Daniel Maslany

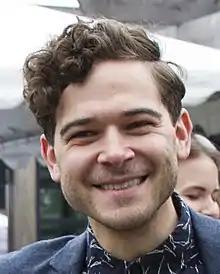
Maslany at the 2018 CFC Annual BBQ Fundraiser

Daniel Joseph Maslany (born September 17, 1988) is a Canadian actor, producer and composer. He is known for playing Bondurant Smit in CBC's offbeat and absurd comedy series "Four in the Morning", Llewellyn Watts in the series "Murdoch Mysteries" and Townes Linderman in the series "Impulse" on YouTube Premium.